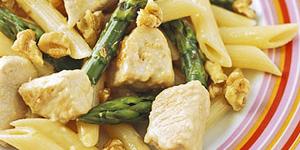
penne con crema de esparragos